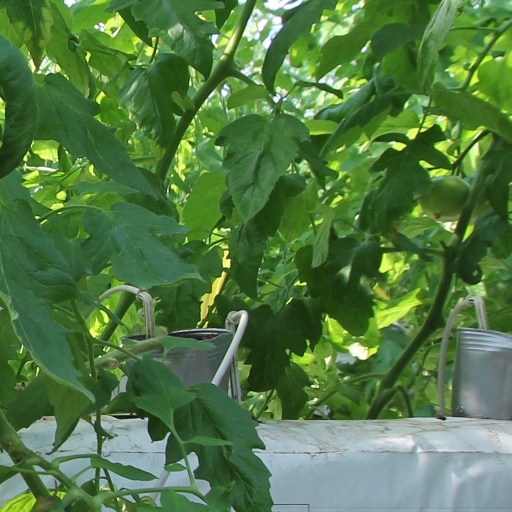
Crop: tomato